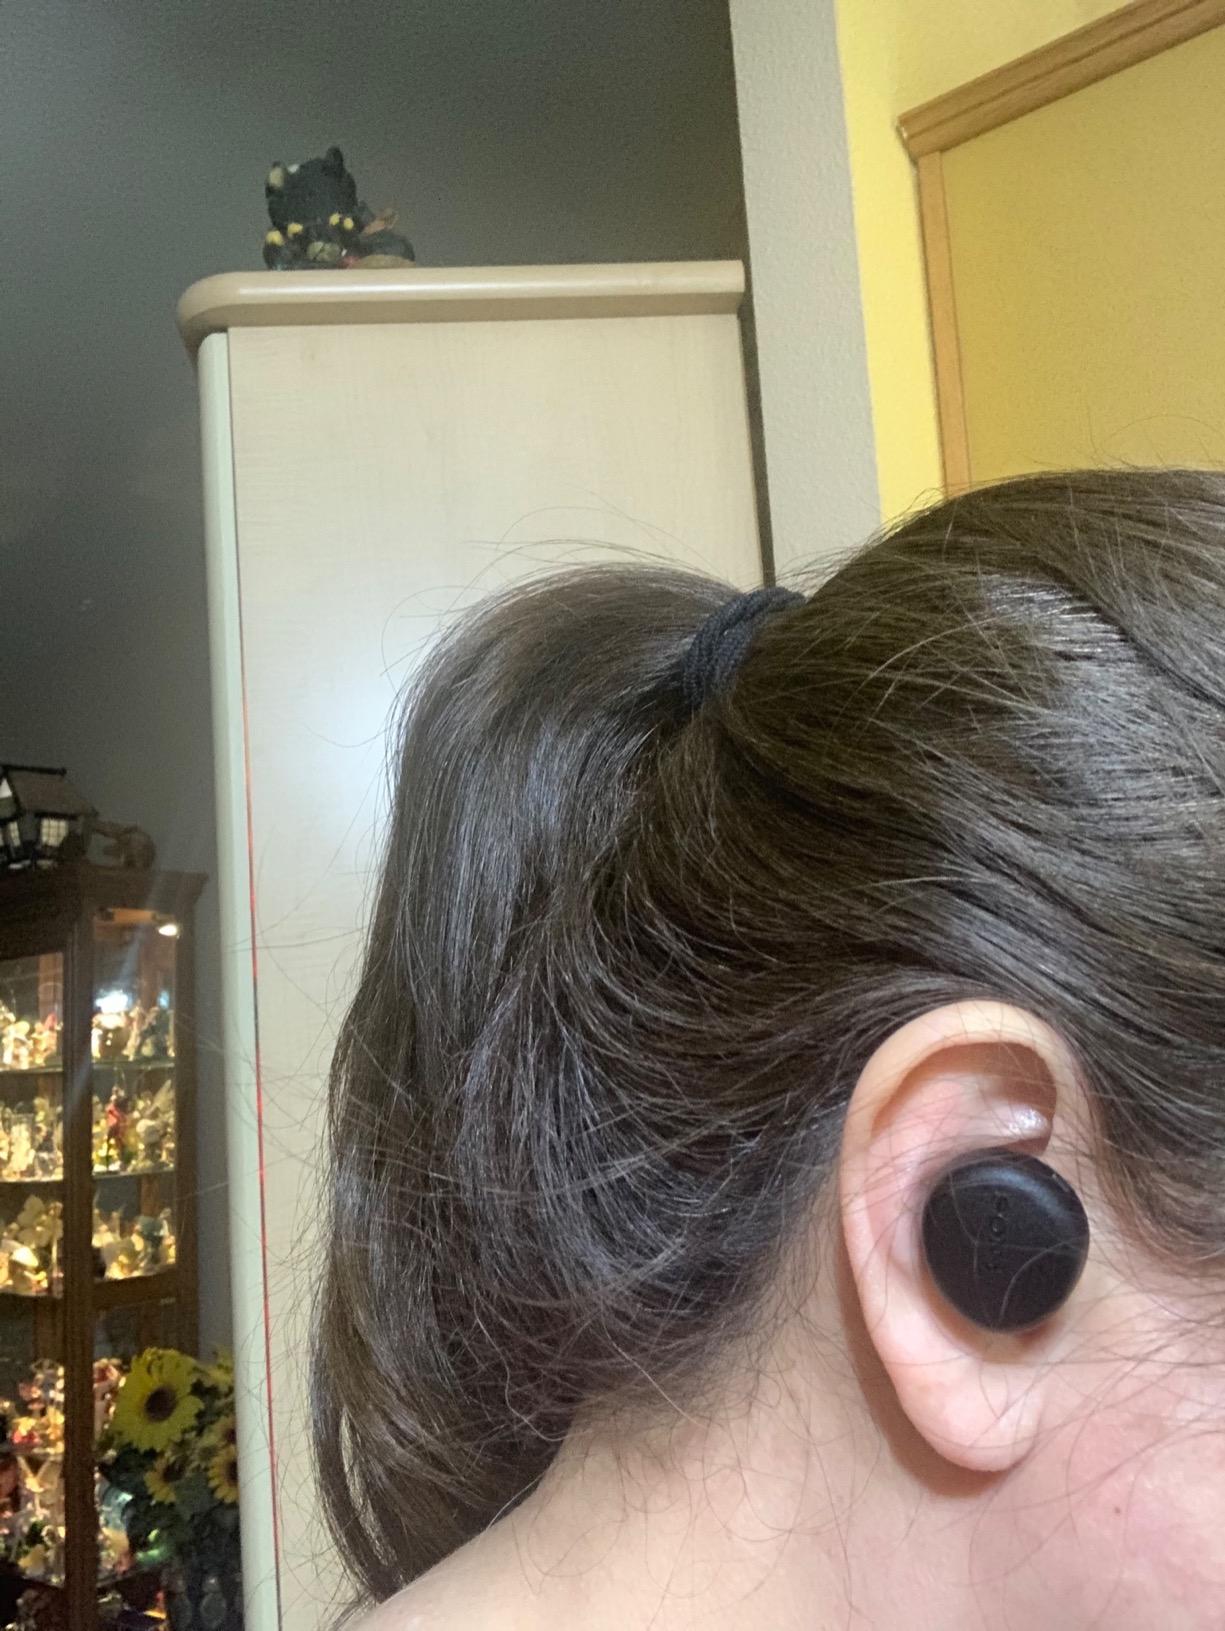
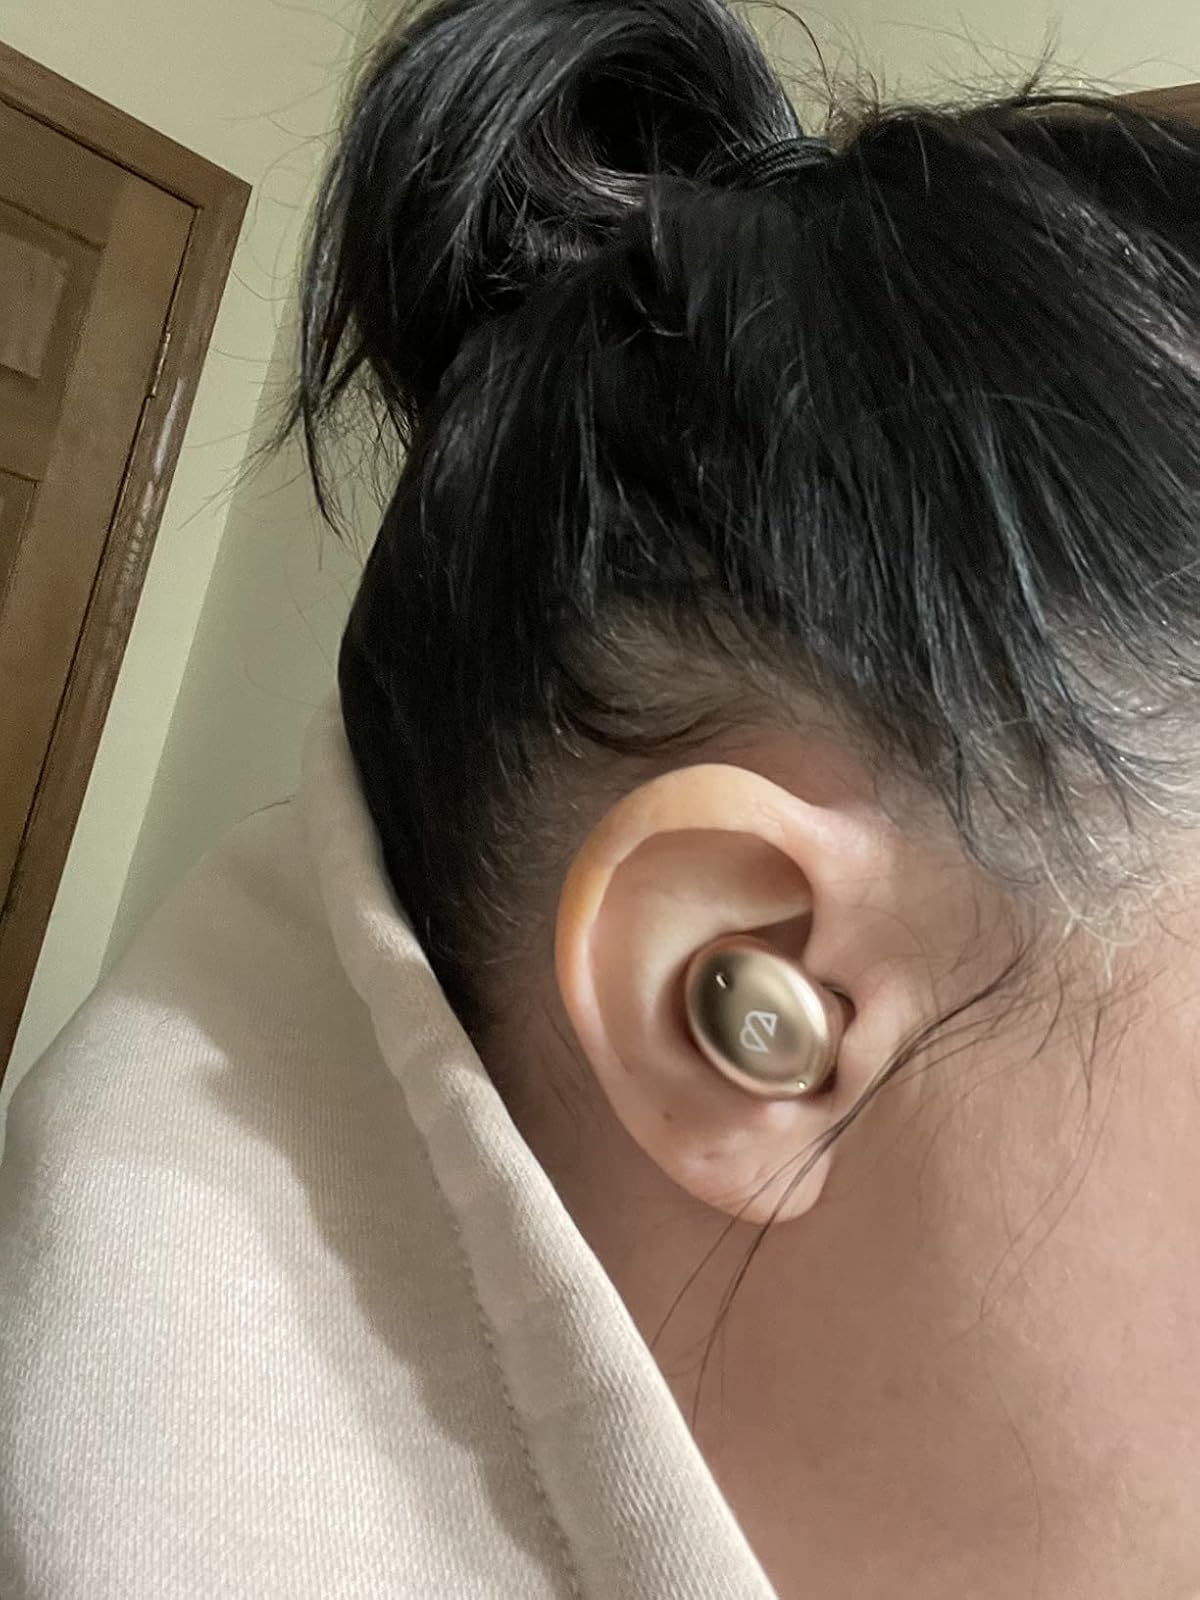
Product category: earbuds
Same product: no